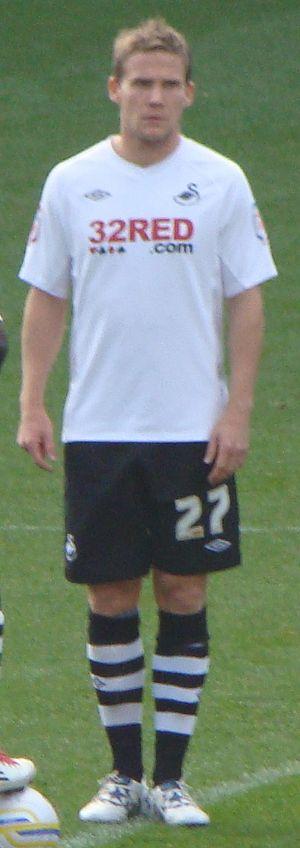
Mark Gower est un footballeur évoluant au poste de milieu de terrain. Il a joué plus de 160 matchs en deuxième division anglaise.